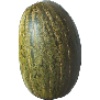
Label: Melon Piel de Sapo 1